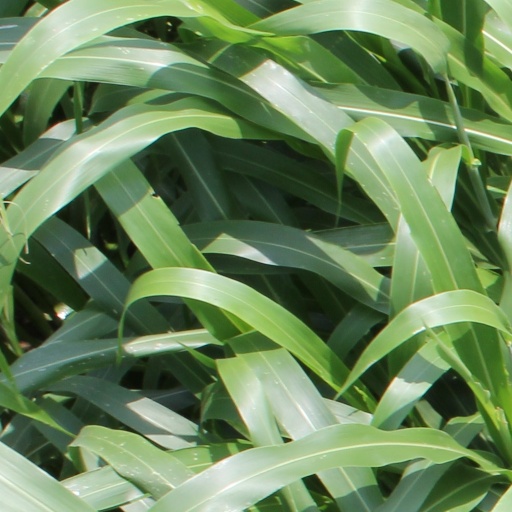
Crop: sorghum